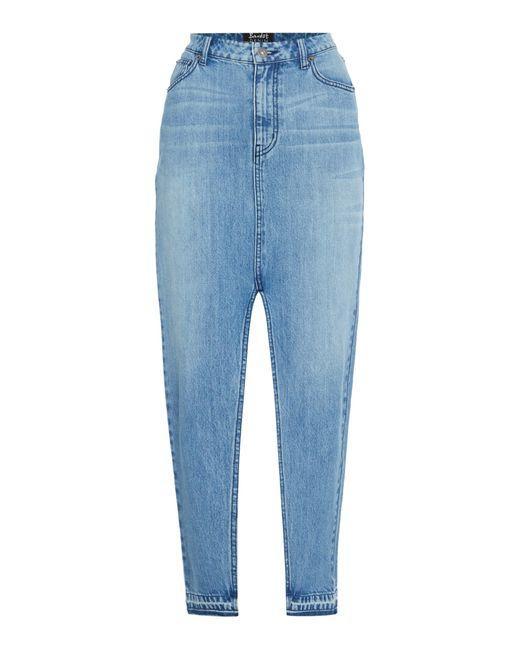
Blaue Jeanshose mit hoher Taille und tiefem Schritt, Streetwear